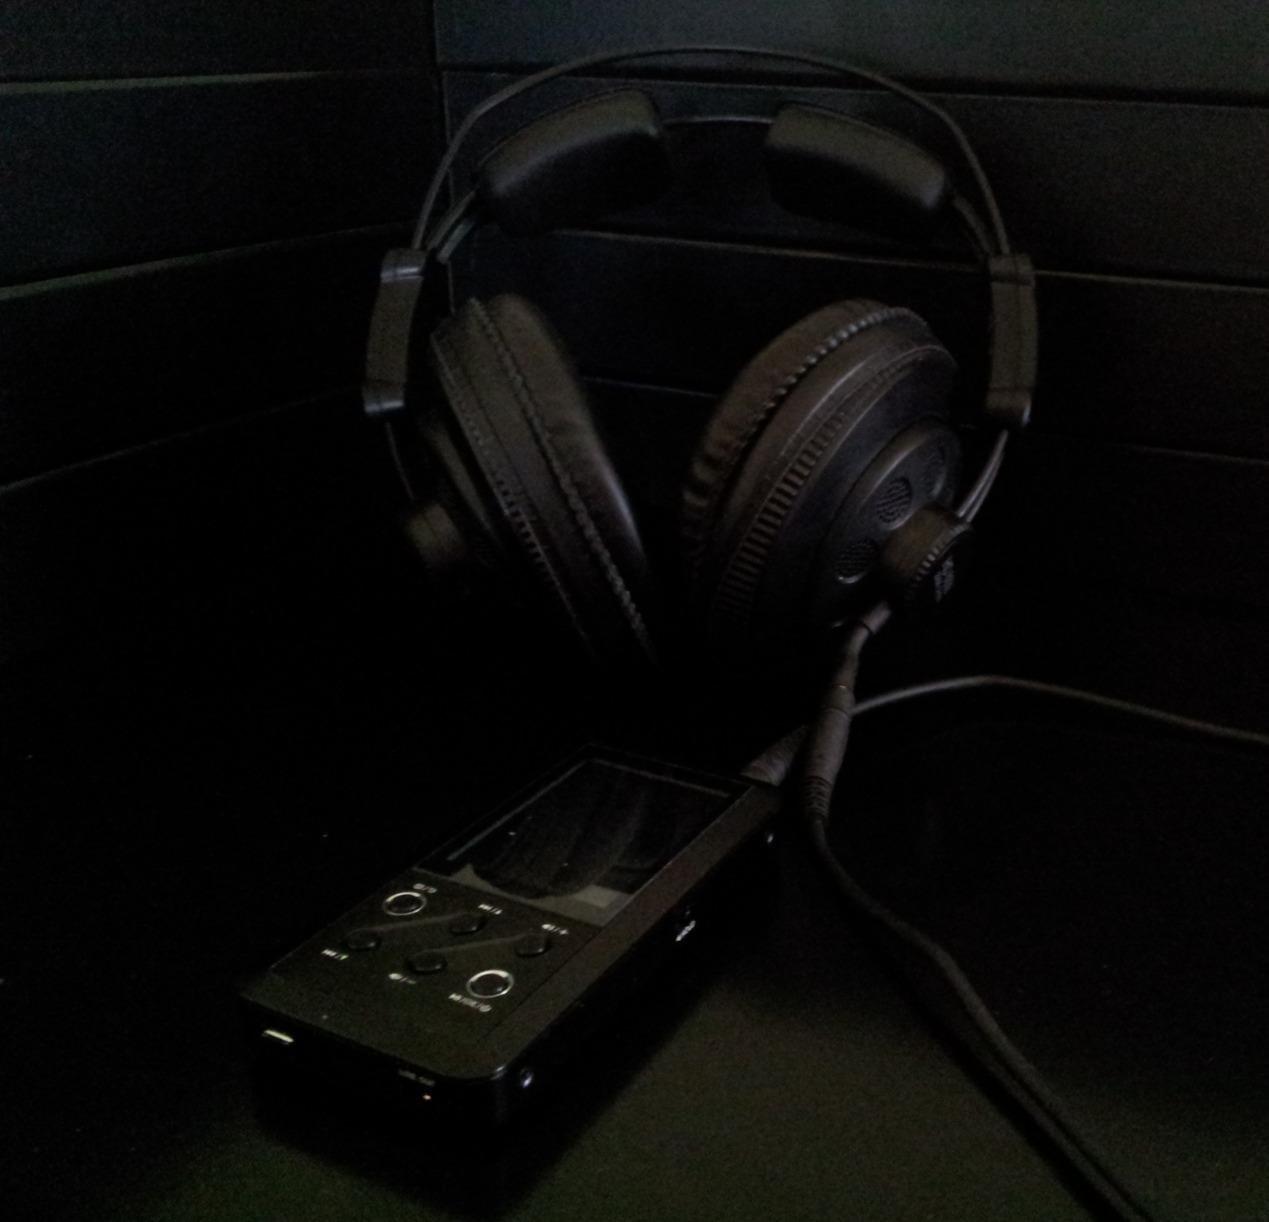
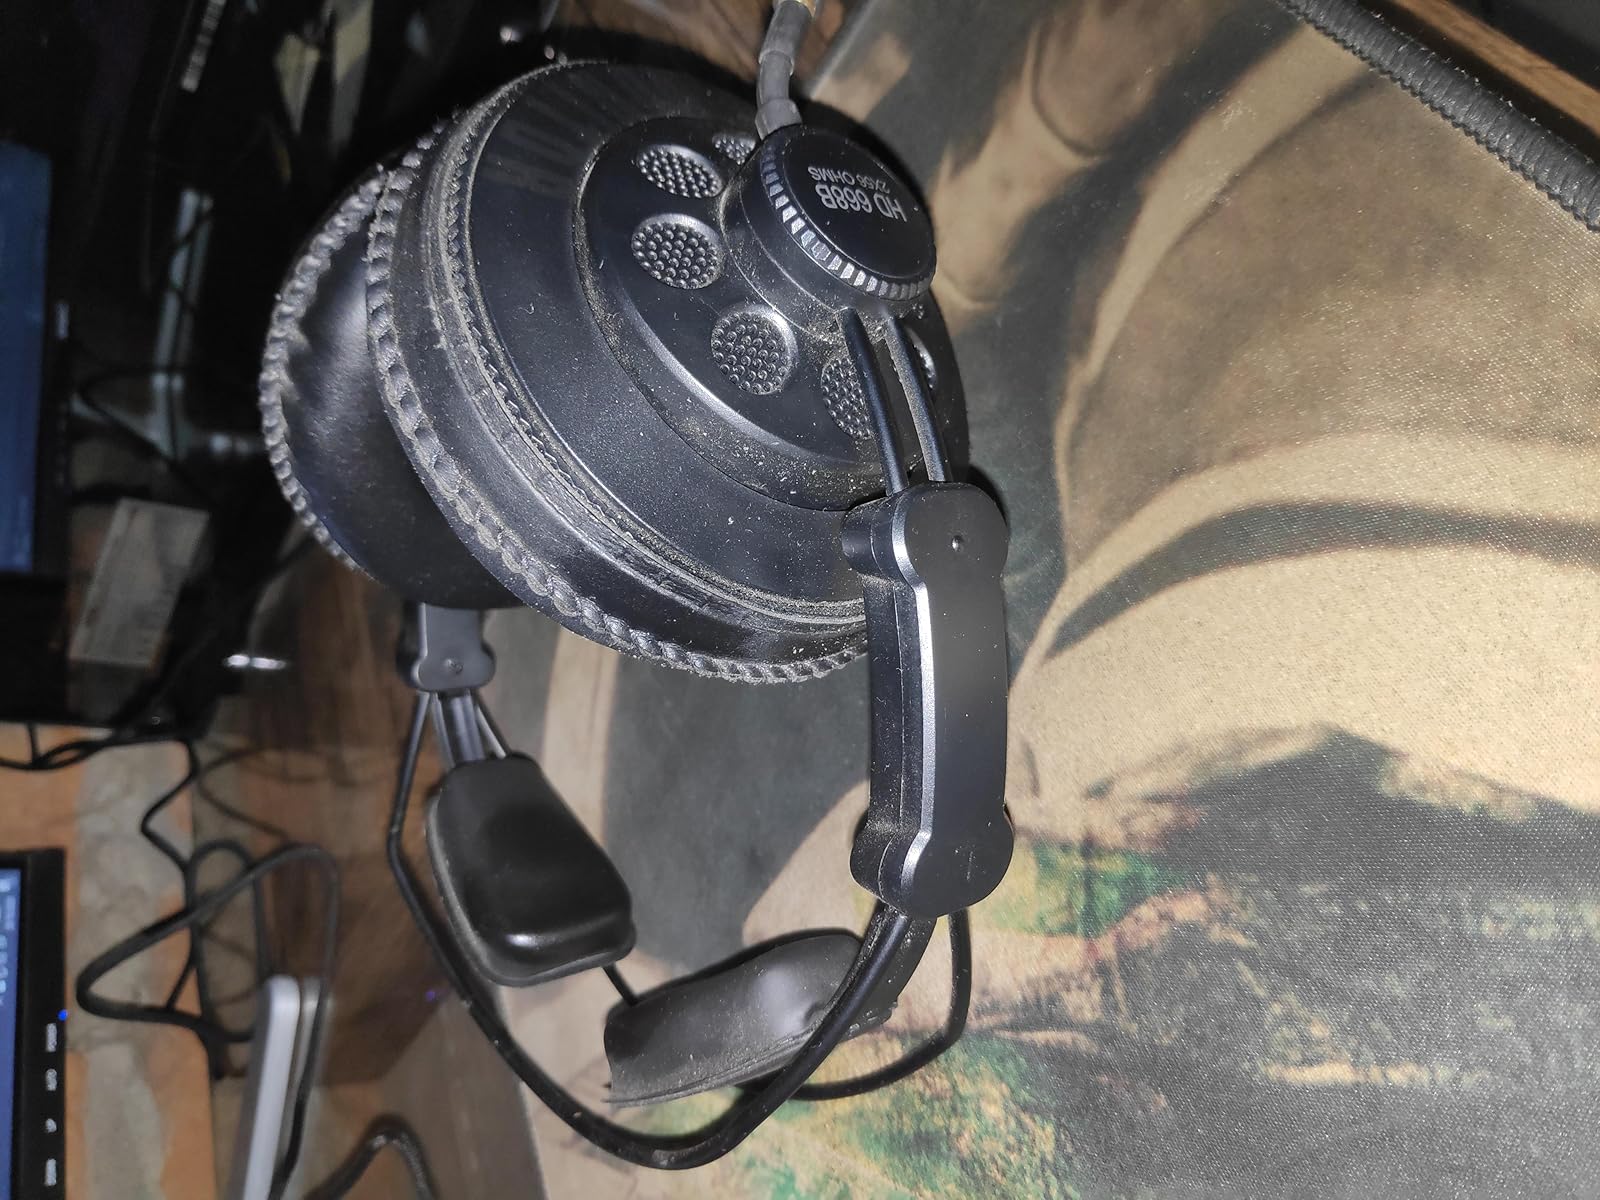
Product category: headphones
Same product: yes